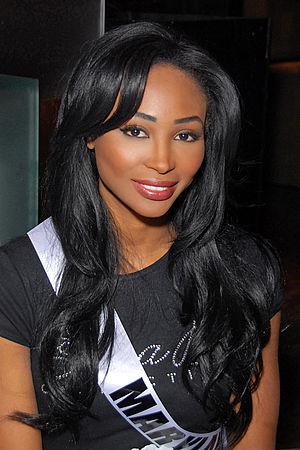
Nana Meriwether, née le 24 mai 1985 à Pretoria, ex championne de volley-ball et philanthrope est élue Miss Maryland USA en 2012, puis devient la nouvelle Miss USA 2012. Elle remplace Olivia Culpo qui est élue Miss Univers 2012.
Miss USA 2012, 61ᵉ élection de Miss USA, elle a eu lieu en juin 2012.